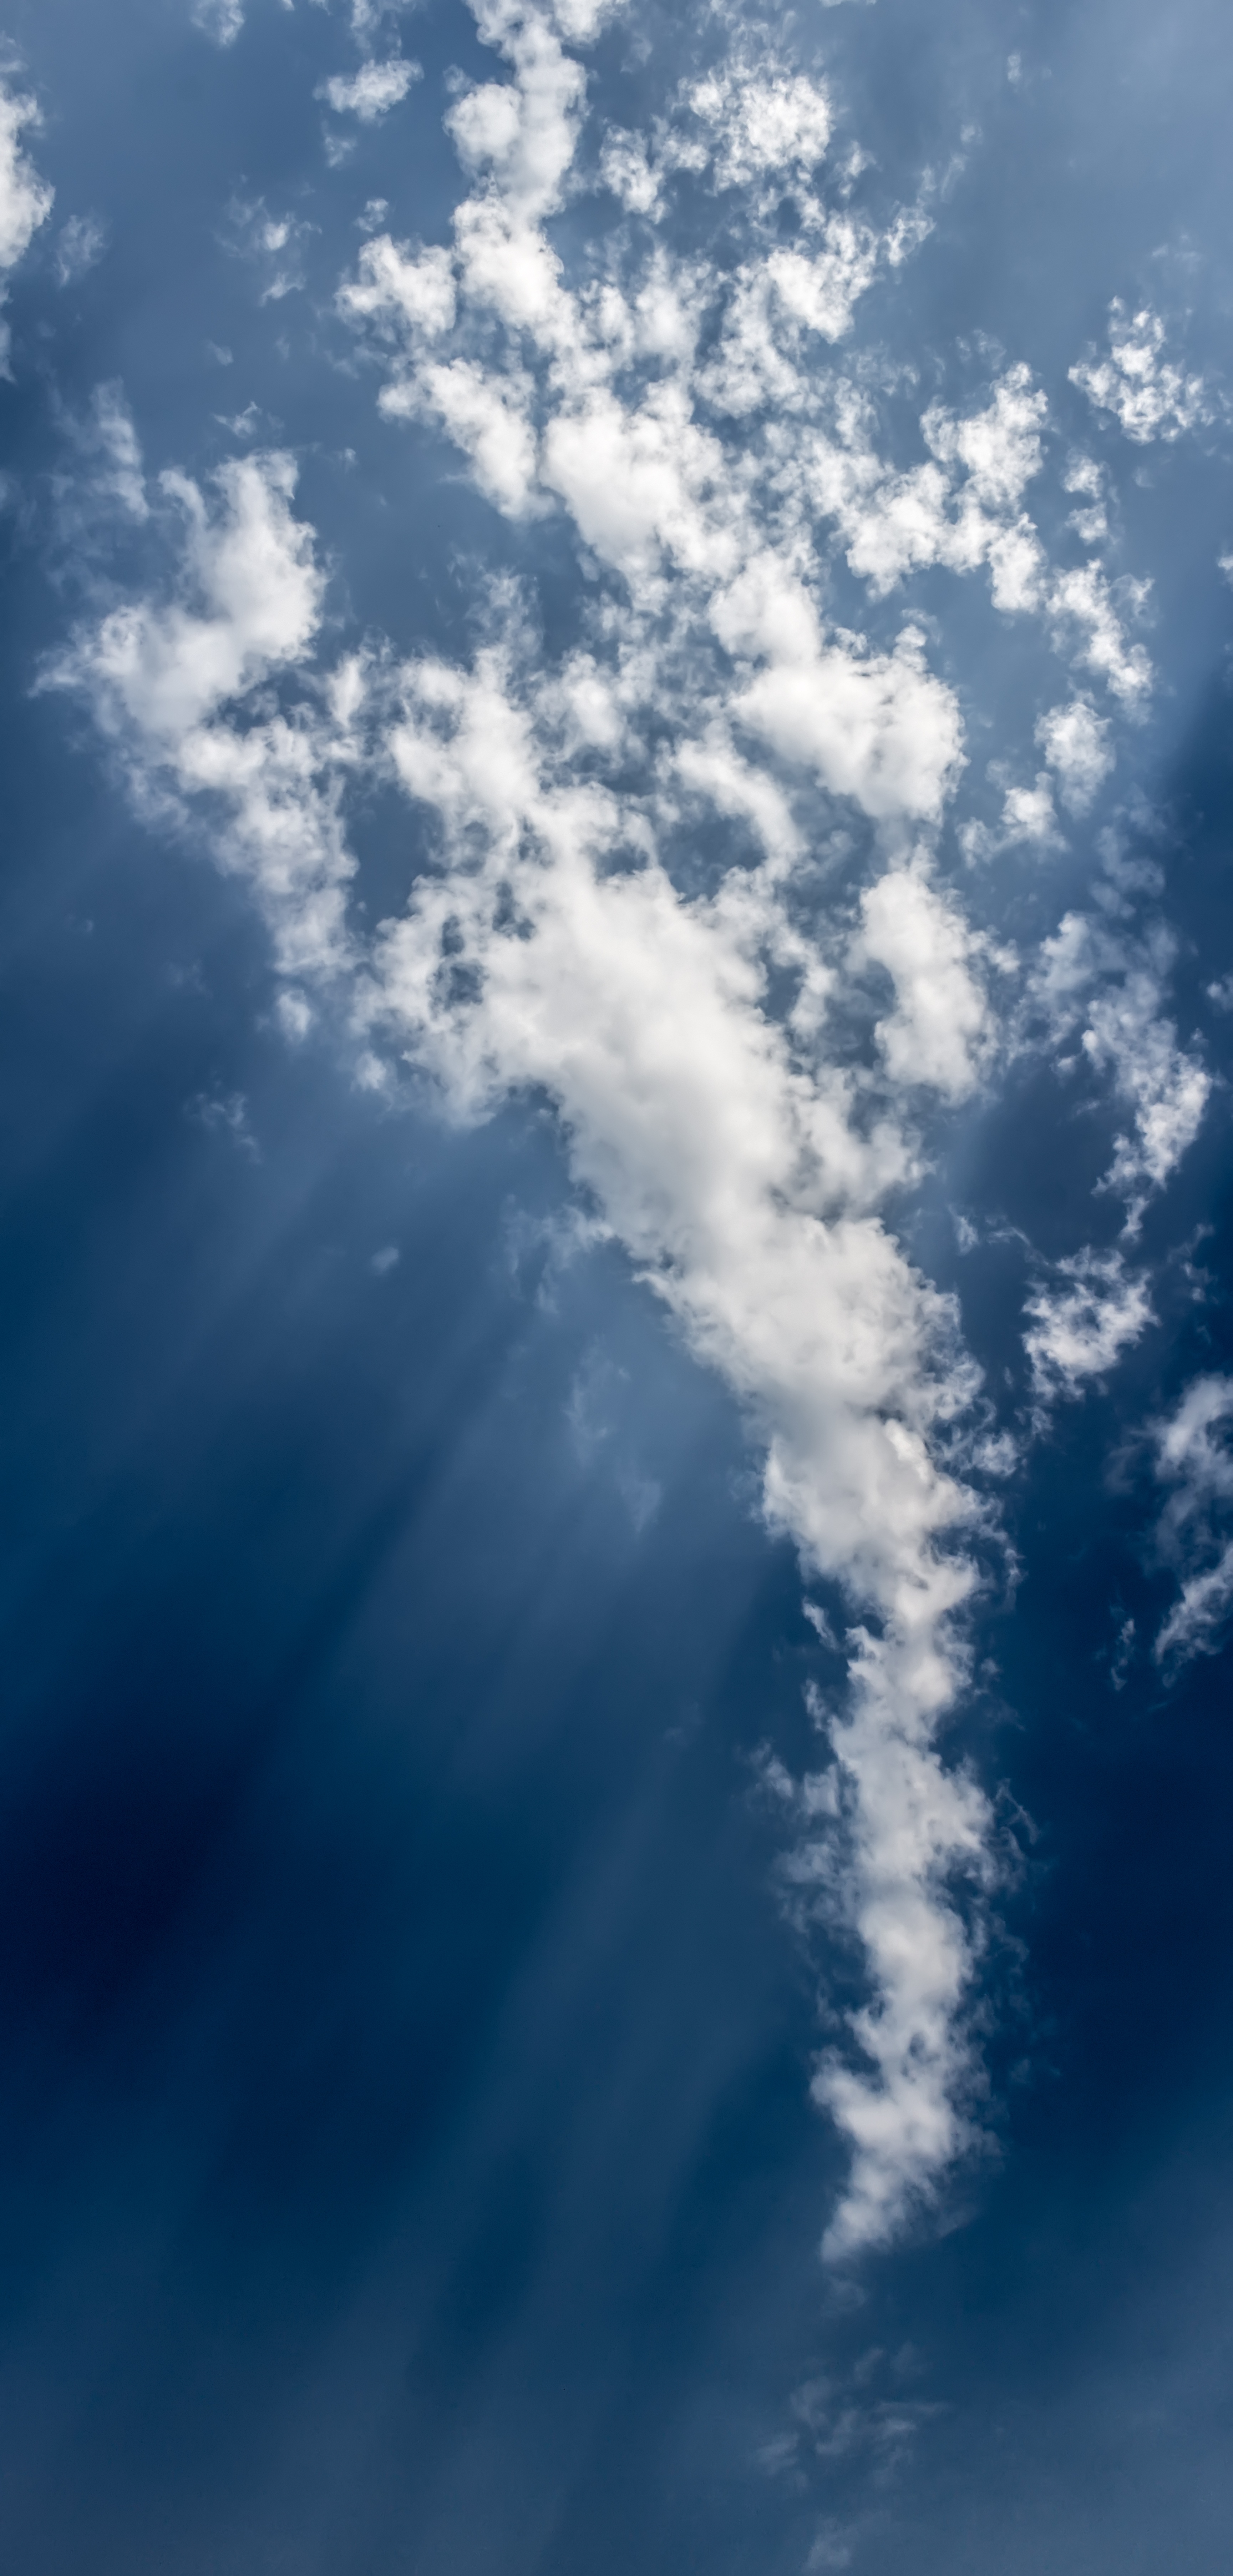
horizon, light, cloud, sky, sunlight, atmosphere, panorama, daytime, reflection, cumulus, blue, clouds, meteorological phenomenon, atmosphere of earth